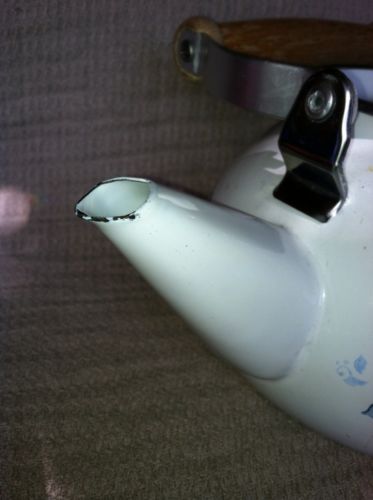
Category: kettle